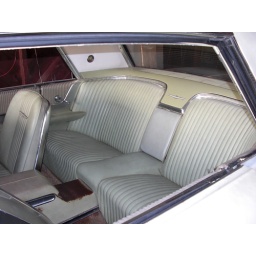
i love the back seats in the old cars they were so big